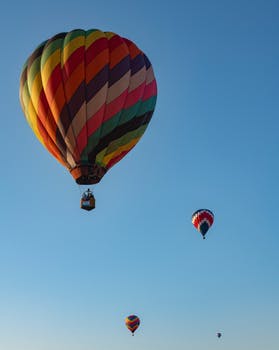
Label: No Watermark